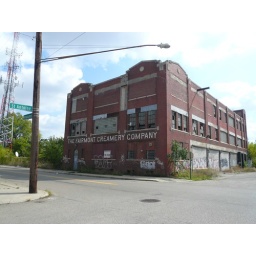
abandoned Fairmont Creamery Company building near Ford &amp;amp; Fisher Piquette st. plants